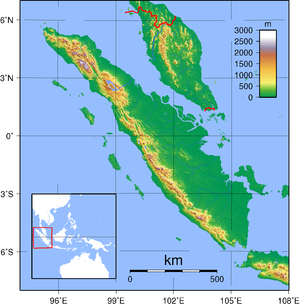
Sumatra
Topografisk kort over Sumatra
Sumatra er en ø i det vestlige Indonesien, den vestligste af Sundaøerne. Det er den største ø, der er helt indonesisk og den sjettestørste ø i verden med et areal på ca. 470.000 km². Øen er verdens fjerde mest befolkede ø.